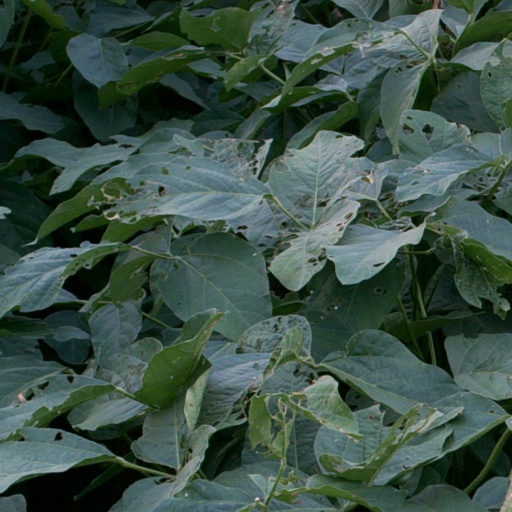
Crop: soybean